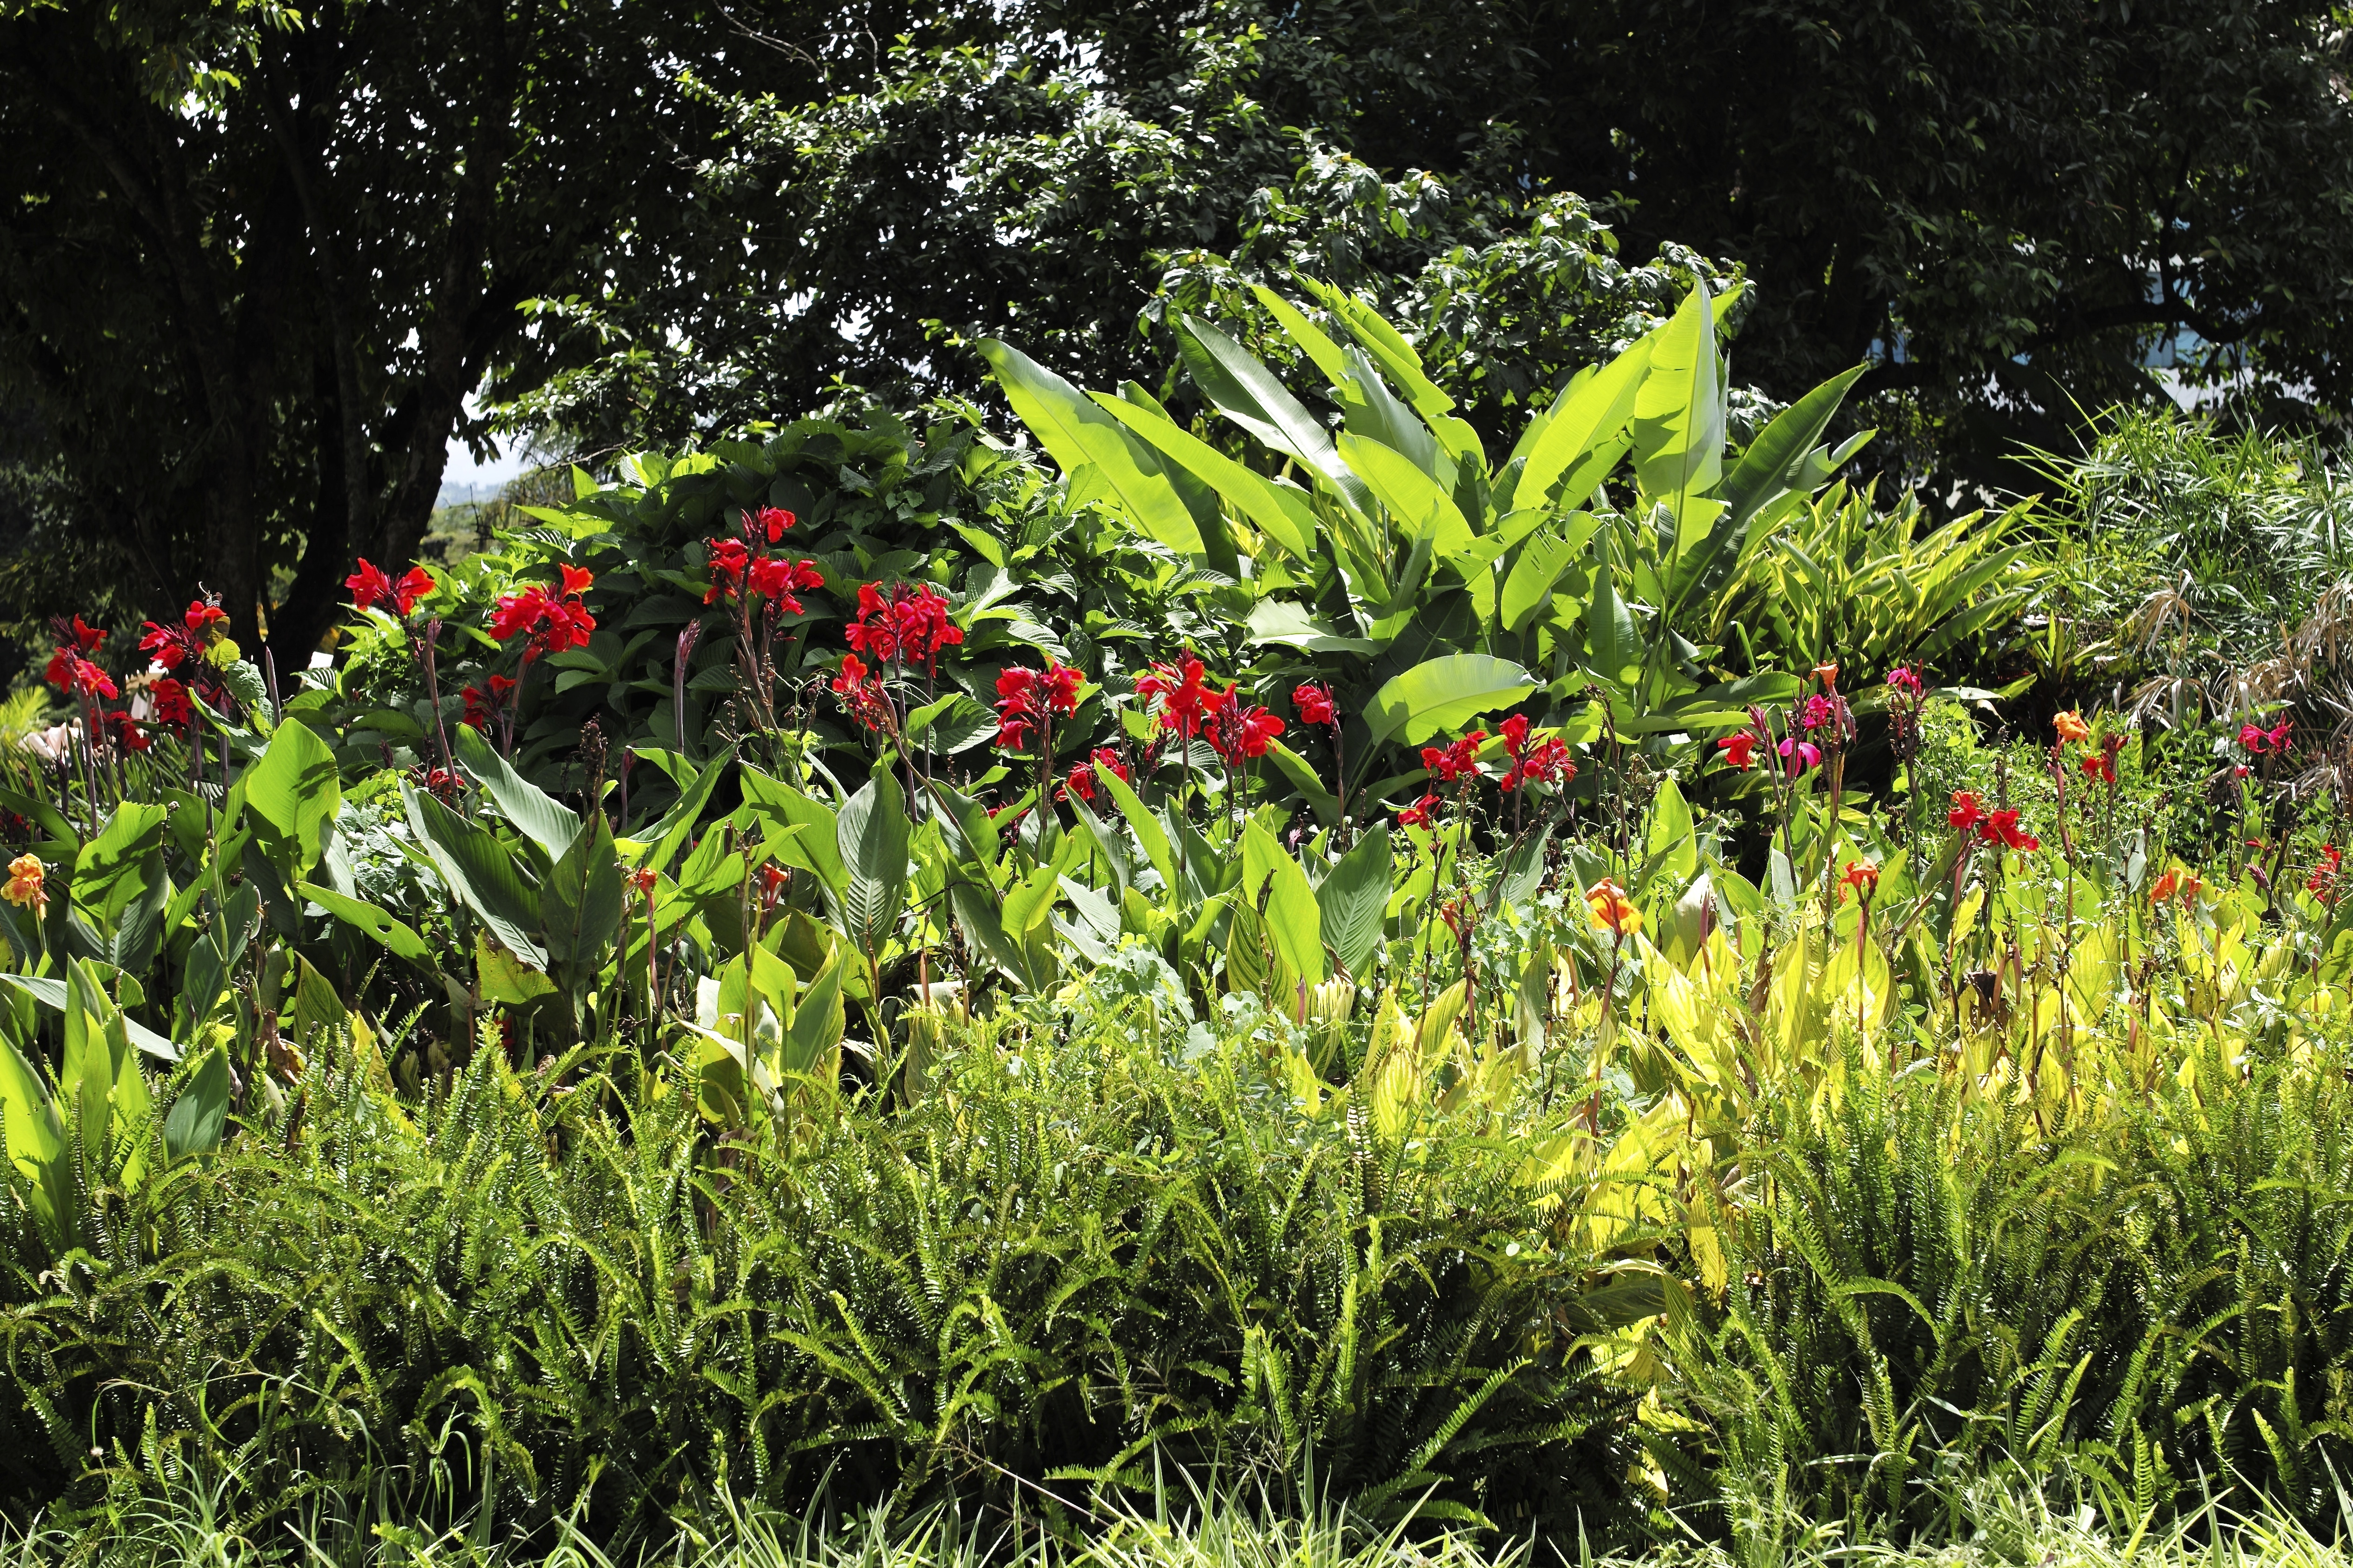
grass, plant, lawn, meadow, leaf, flower, travel, red, jungle, africa, backyard, botany, garden, flora, wildflower, flowers, hotel, vegetation, shrub, mount, tanzania, botanical garden, woodland, habitat, yard, arusha, meru, flowering plant, natural environment, grass family, land plant